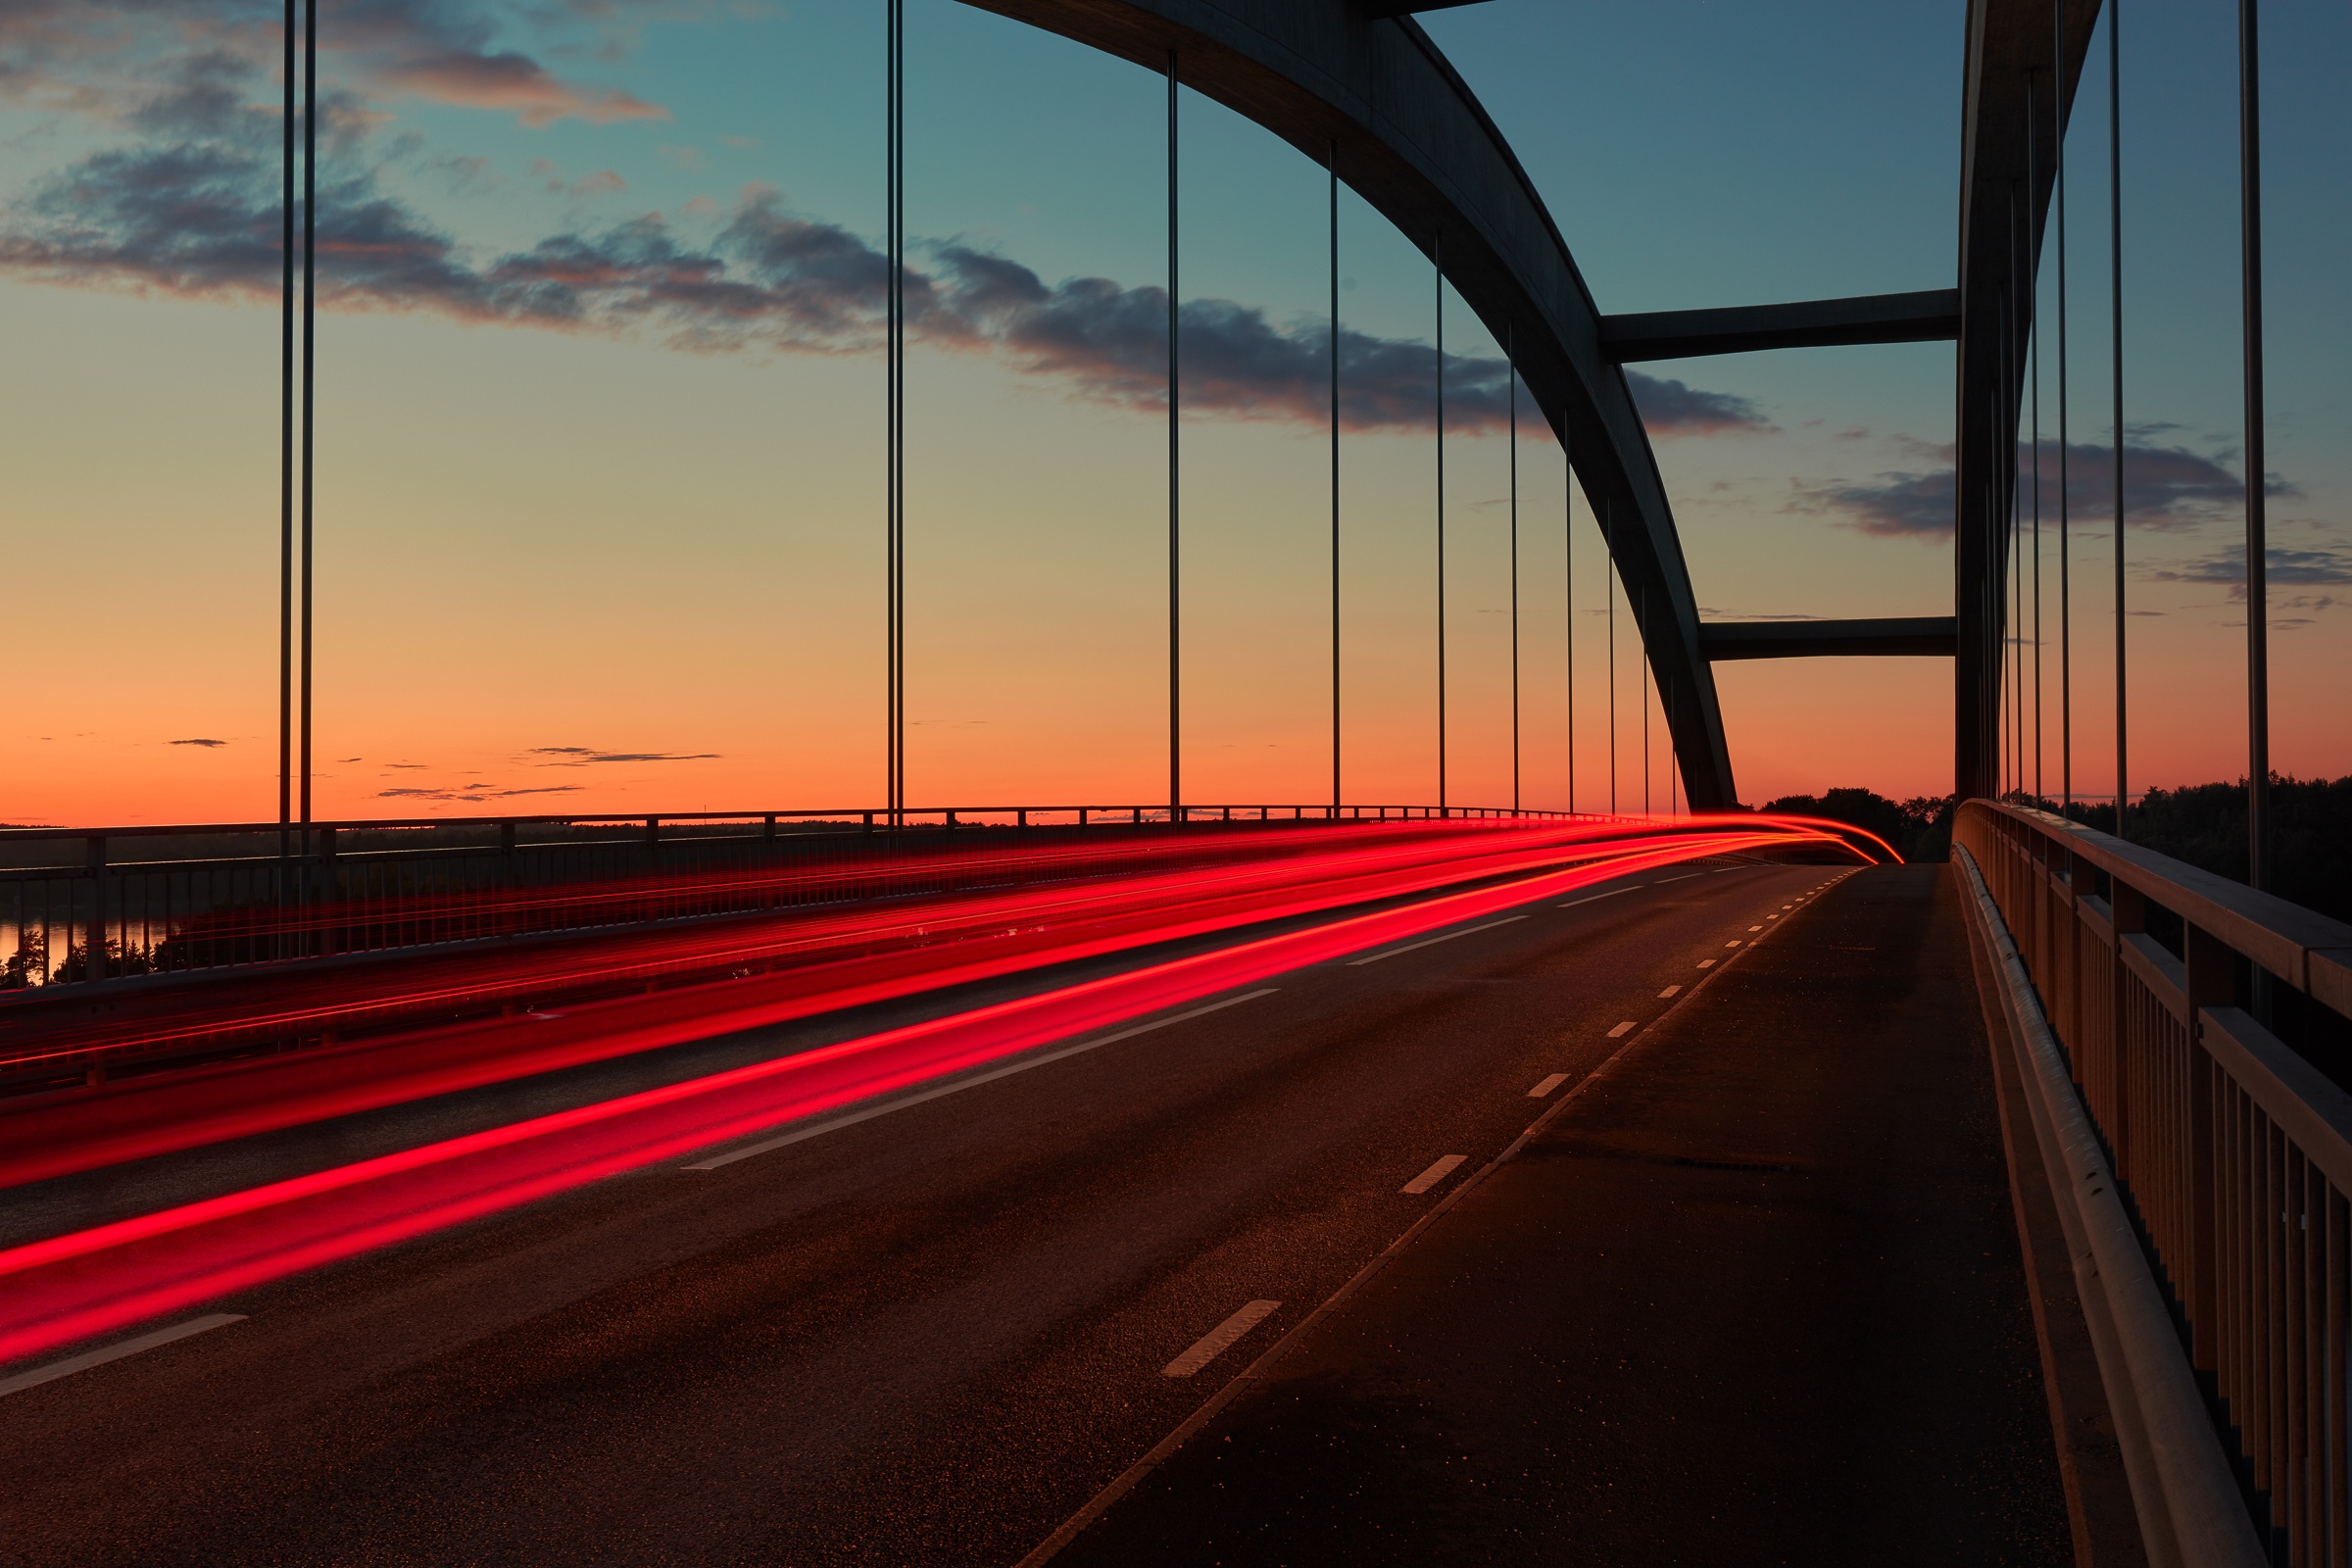
horizon, light, sky, sunrise, sunset, road, bridge, sunlight, morning, highway, dawn, motion, dusk, evening, line, reflection, long exposure, shape